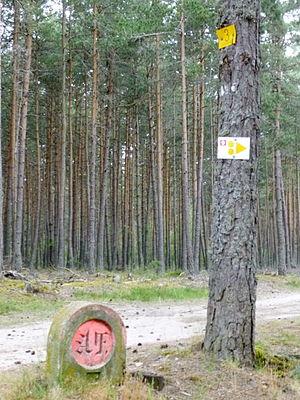
forêt de Ganigal Lozère
Une futaie est un bois ou une forêt composée de grands arbres adultes issus de semis. Son opposé est le régime de taillis, dont les arbres sont issus de régénération végétative.